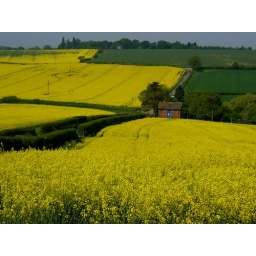
Blue door in yellow field